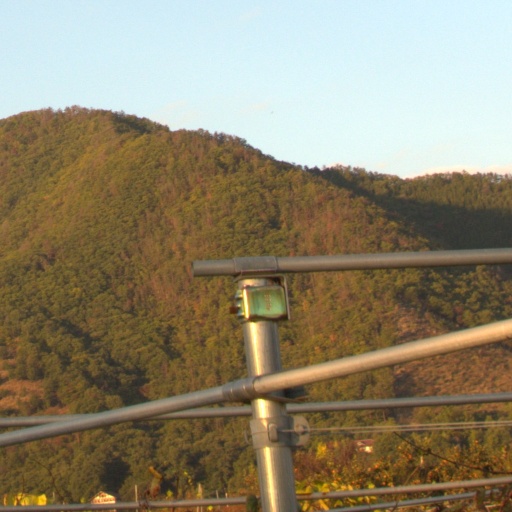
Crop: grape